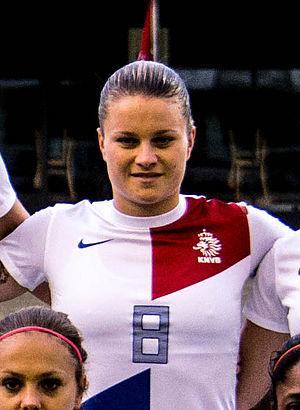
Sherida Spitse, née le 29 mai 1990, est une joueuse de football internationale néerlandaise.